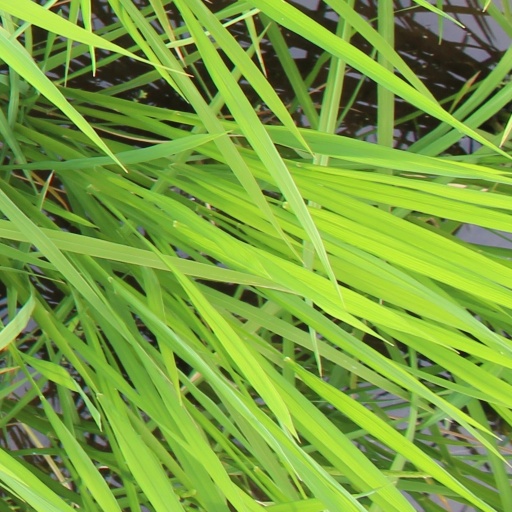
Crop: rice